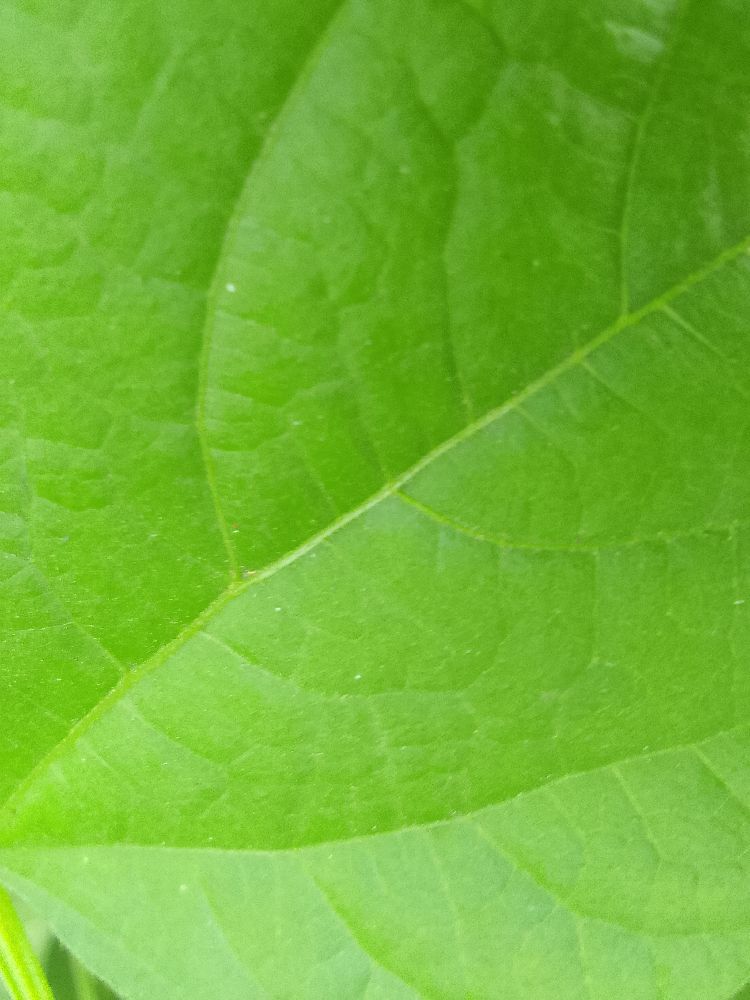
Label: healthy